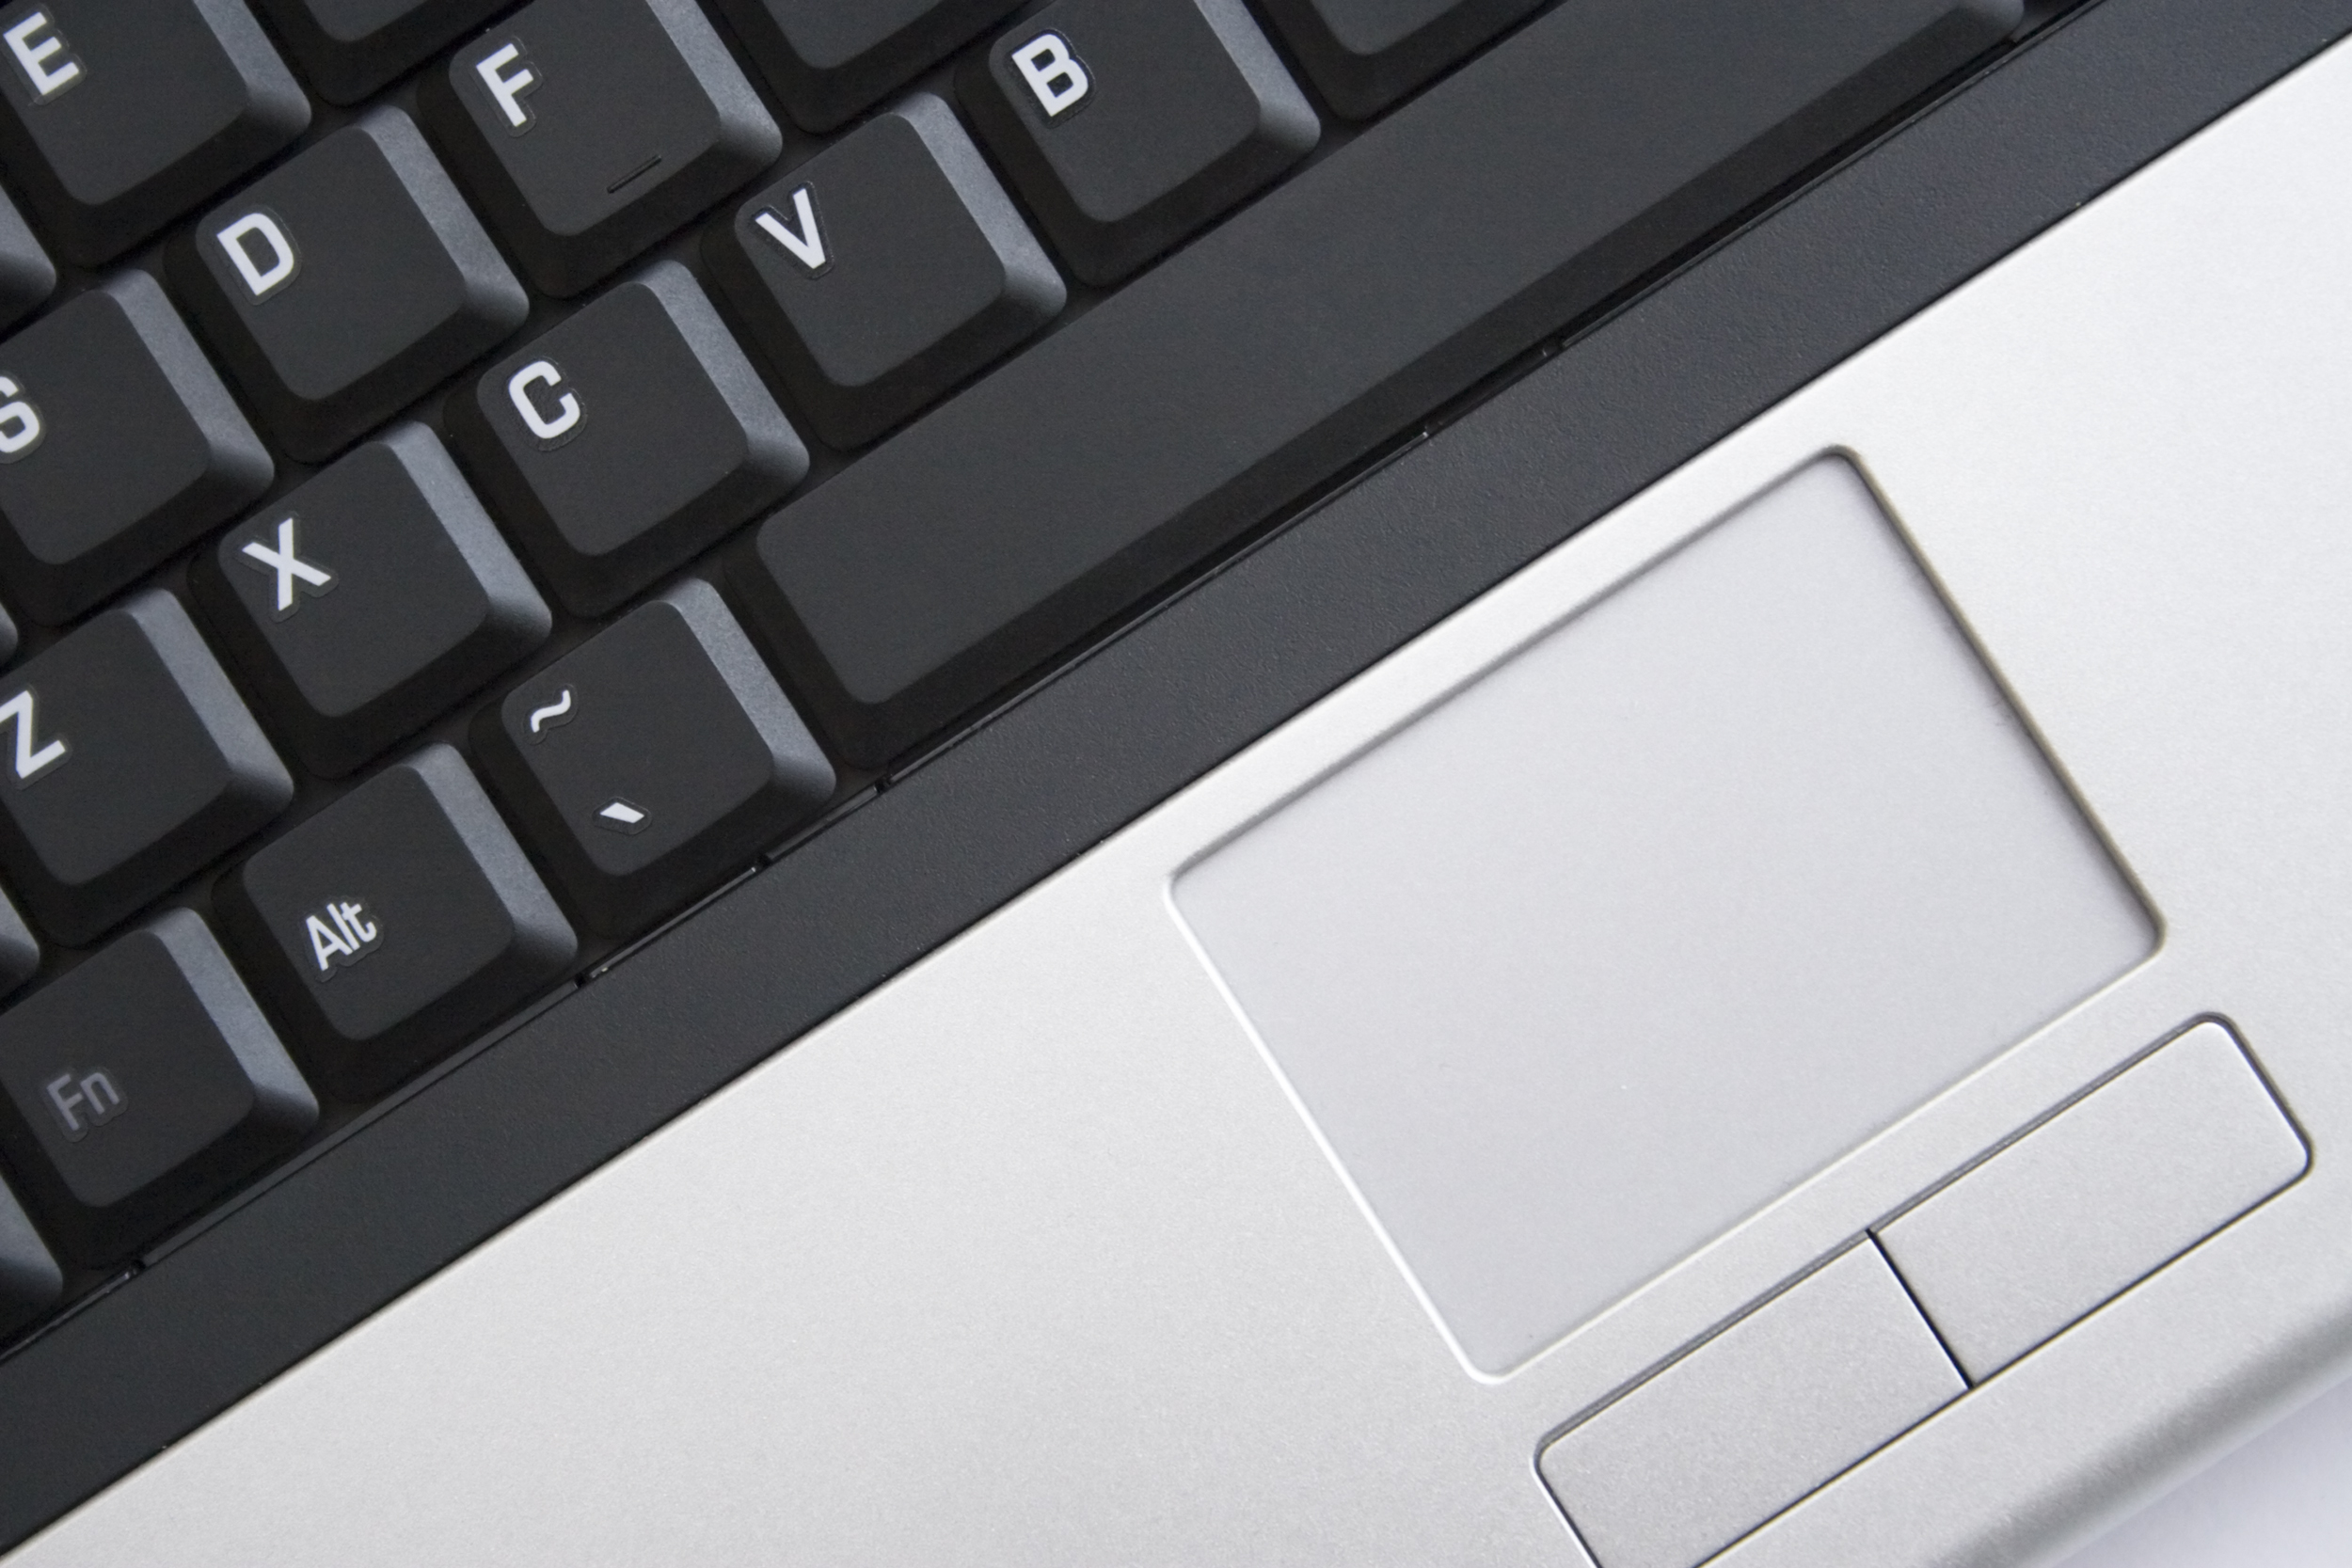
laptop, keyboard, technology, font, keys, multimedia, touchpad, computer keyboard, electronic device, computer hardware, musical keyboard, computer component